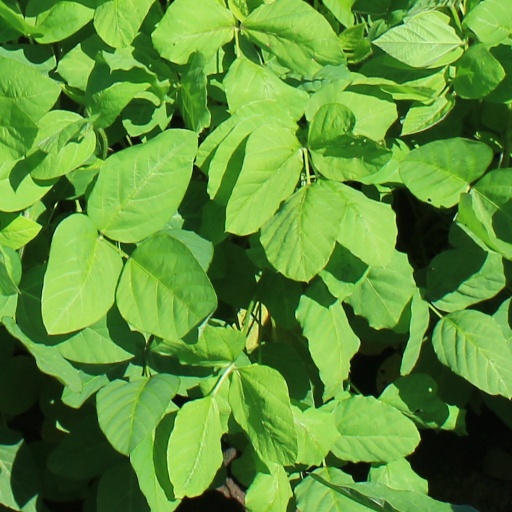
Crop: soybean